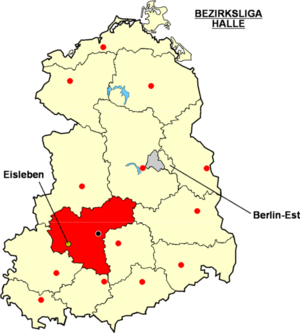
Localisation d'Eisleben dans la ""Bezirksliga Halle"" à l'époque de la RDA Catégorie:Logo de clubs de football - Allemagne"
Le MSV Eisleben est un club allemand de football localisé dans la ville d’Eisleben, dans la Saxe-Anhalt.